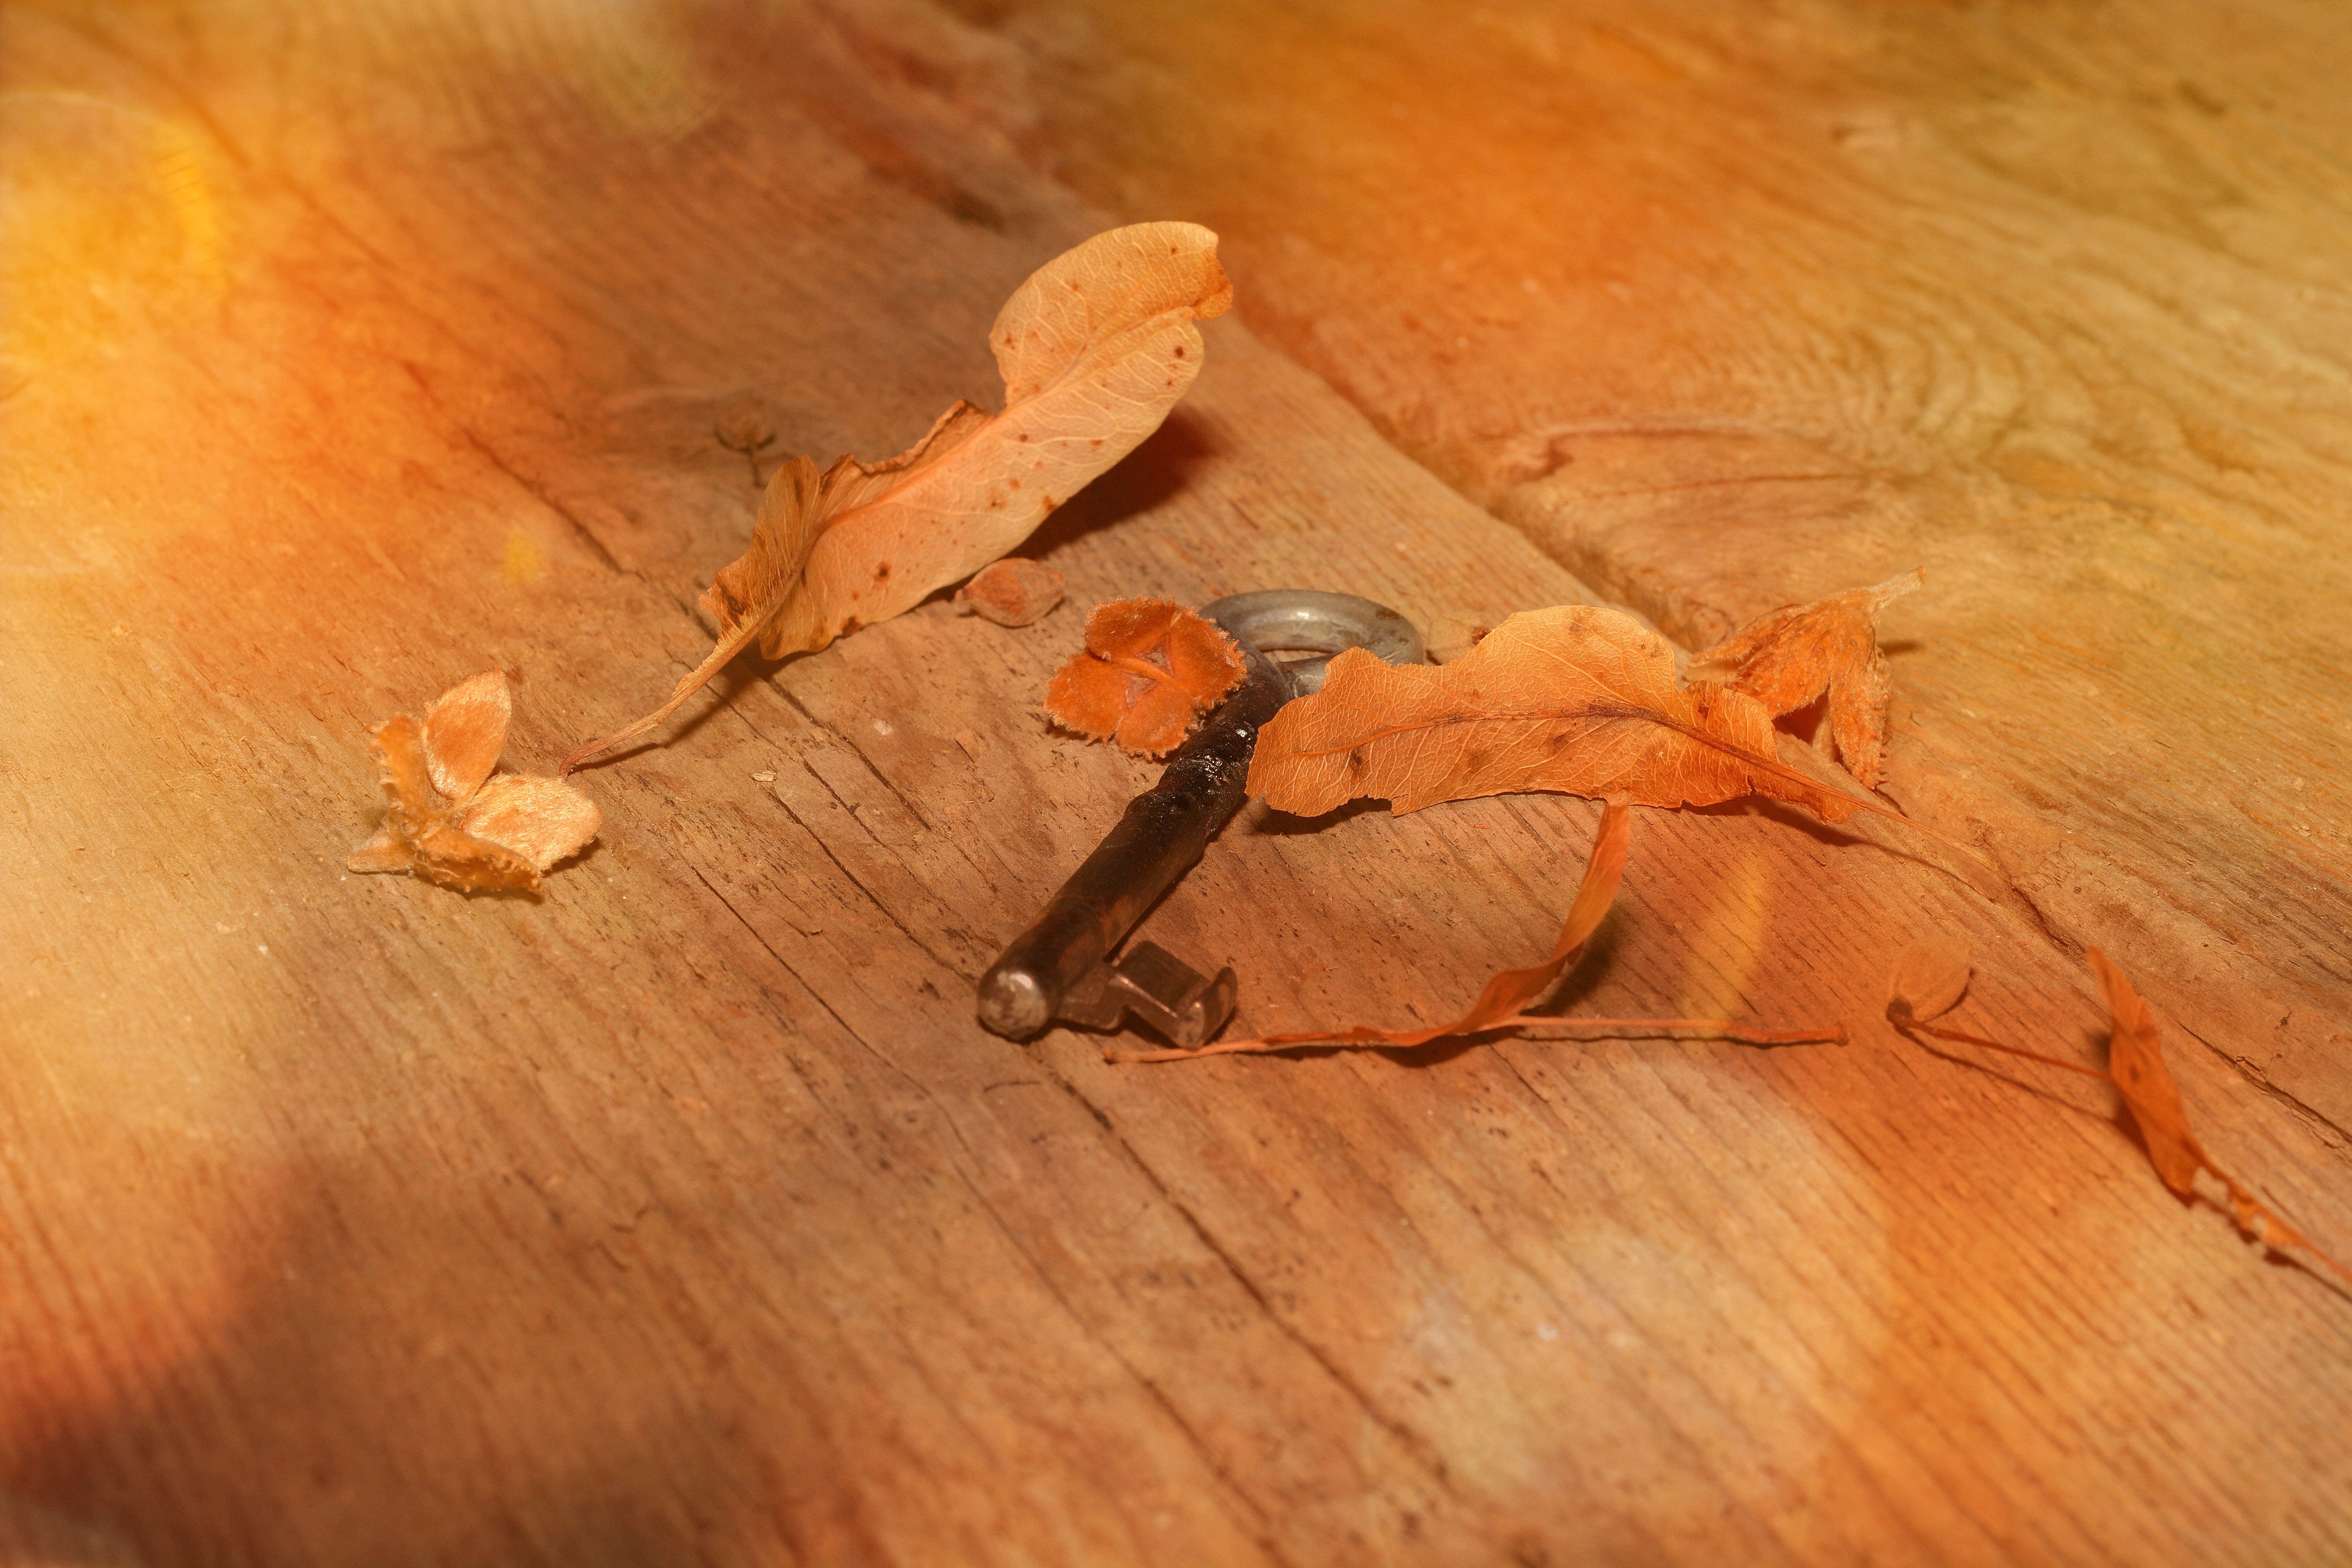
wood, sunlight, insect, key, lighting, fauna, wood floor, close up, pest, macro photography, organism, membrane winged insect